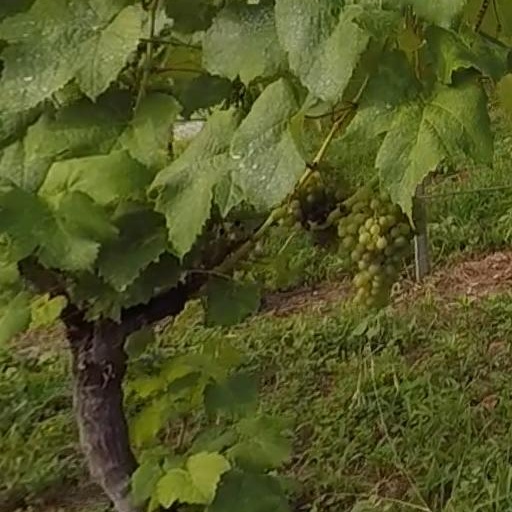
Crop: grape